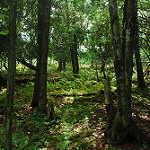
Label: forest